Question: Please indicate a possible affordance area of drink_with_cup that can be used for drinking
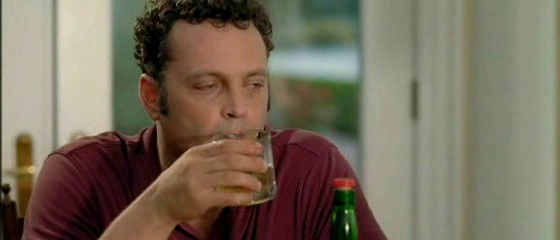
Answer: [208.5, 130, 279.5, 203]